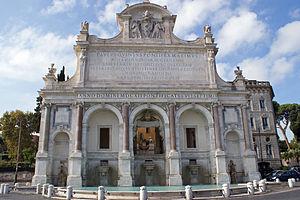
La grande bellezza est une comédie dramatique italienne coécrite et réalisée par Paolo Sorrentino, sortie en 2013.
Rome /ʁɔm/ est la capitale de l'Italie. Située au centre-ouest de la péninsule italienne, près de la mer Tyrrhénienne, elle est également la capitale de la région du Latium, et fut celle de l'Empire romain durant 357 ans. En 2019, elle compte 2 844 395 habitants établis sur 1 285 km², ce qui fait d'elle la commune la plus peuplée d'Italie et la troisième plus étendue d'Europe après Moscou et Londres. Son aire urbaine recense 4 356 403 habitants en 2016. Elle présente en outre la particularité de contenir un État enclavé dans son territoire : la cité-État du Vatican, dont le pape est le souverain. C'est le seul exemple existant d'un État à l'intérieur d'une ville.